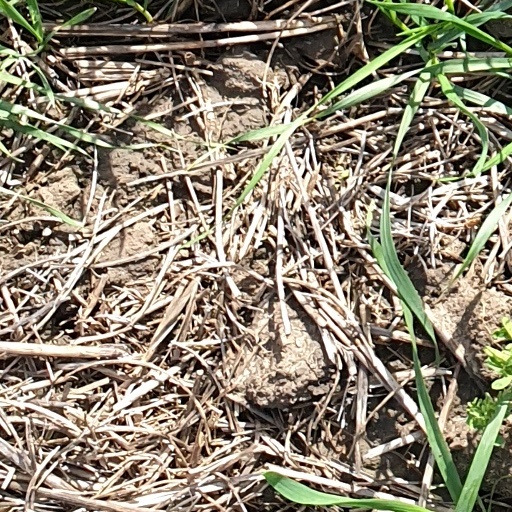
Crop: wheat